Anna Szaniawska

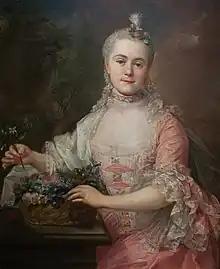
Bacciarelli Anna Szaniawska

Anna Szaniawska (1730-1795), was a Polish noblewoman. She was a close friend of the king's sister Izabella Poniatowska and a prominent salonnière in Polish high society. She was also a Freemason and a known philanthropist.